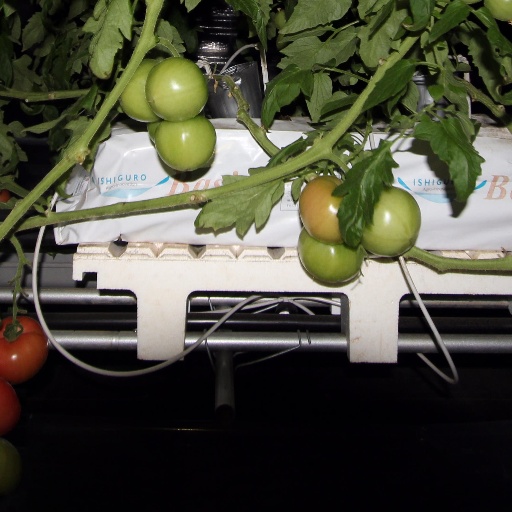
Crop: tomato